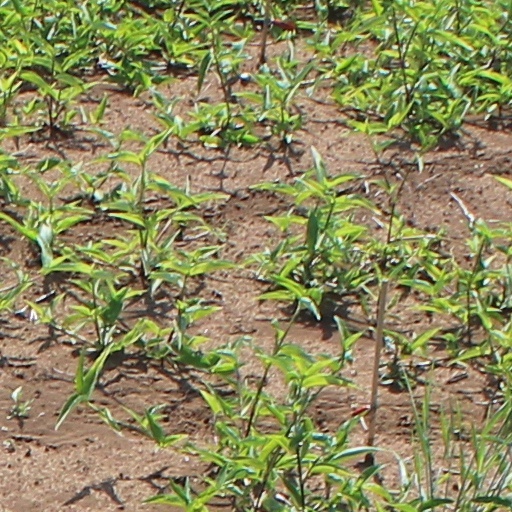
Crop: wheat